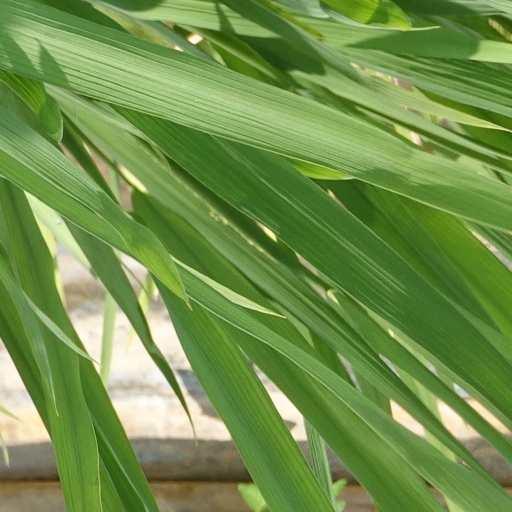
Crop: rice